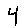
Label: 4